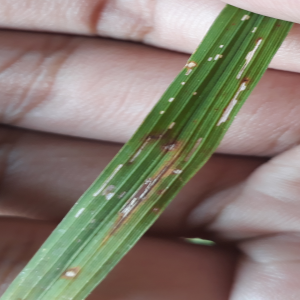
Disease: Blast